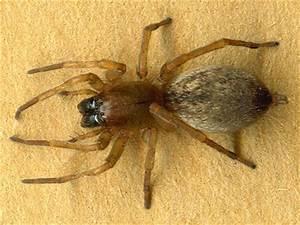
spider